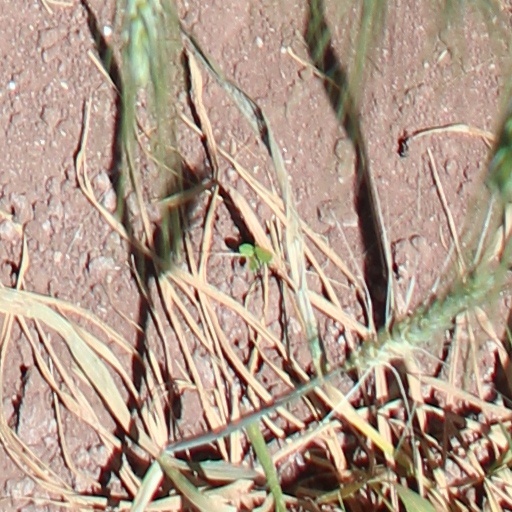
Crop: wheat